Quam singulari

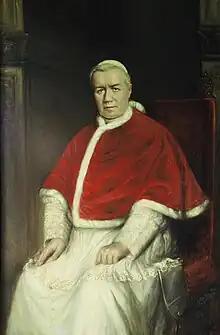
Pope Pius X

There was a concern in the church about the practice of operating with different ages for admitting first Communion and first Confession. Certain doctrinal and ascetical errors had developed at the beginning of the century, at least in some parts of the world. These, like other errors, were rooted in Jansenism. Some argued that, while reaching the age of reason was enough to receive first Confession, "a full knowledge of matters of faith" was needed to receive the first Communion.